Swanage

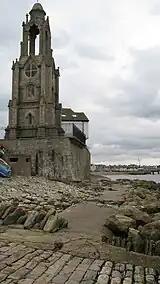
The Wellington clock tower in Swanage, relocated from London Bridge

The town centre has a few medium-sized outlets for major retailers, a collection of local retailers, a number of cafes, bars, restaurants and pubs. The seafront has two amusement arcades, several ice cream outlets, fish restaurants and cafes. The town also has a number of successful small-scale cottage industries.